Get Going

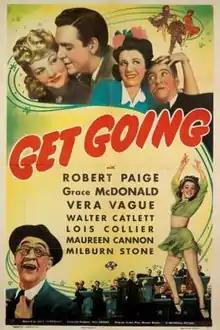
Theatrical release poster

Get Going is a 1943 American comedy film directed by Jean Yarbrough and written by Warren Wilson. The film stars Robert Paige, Grace McDonald, Barbara Jo Allen, Walter Catlett, Maureen Cannon, Lois Collier and Milburn Stone. The film was released on June 21, 1943, by Universal Pictures.